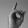
ASL letter: D